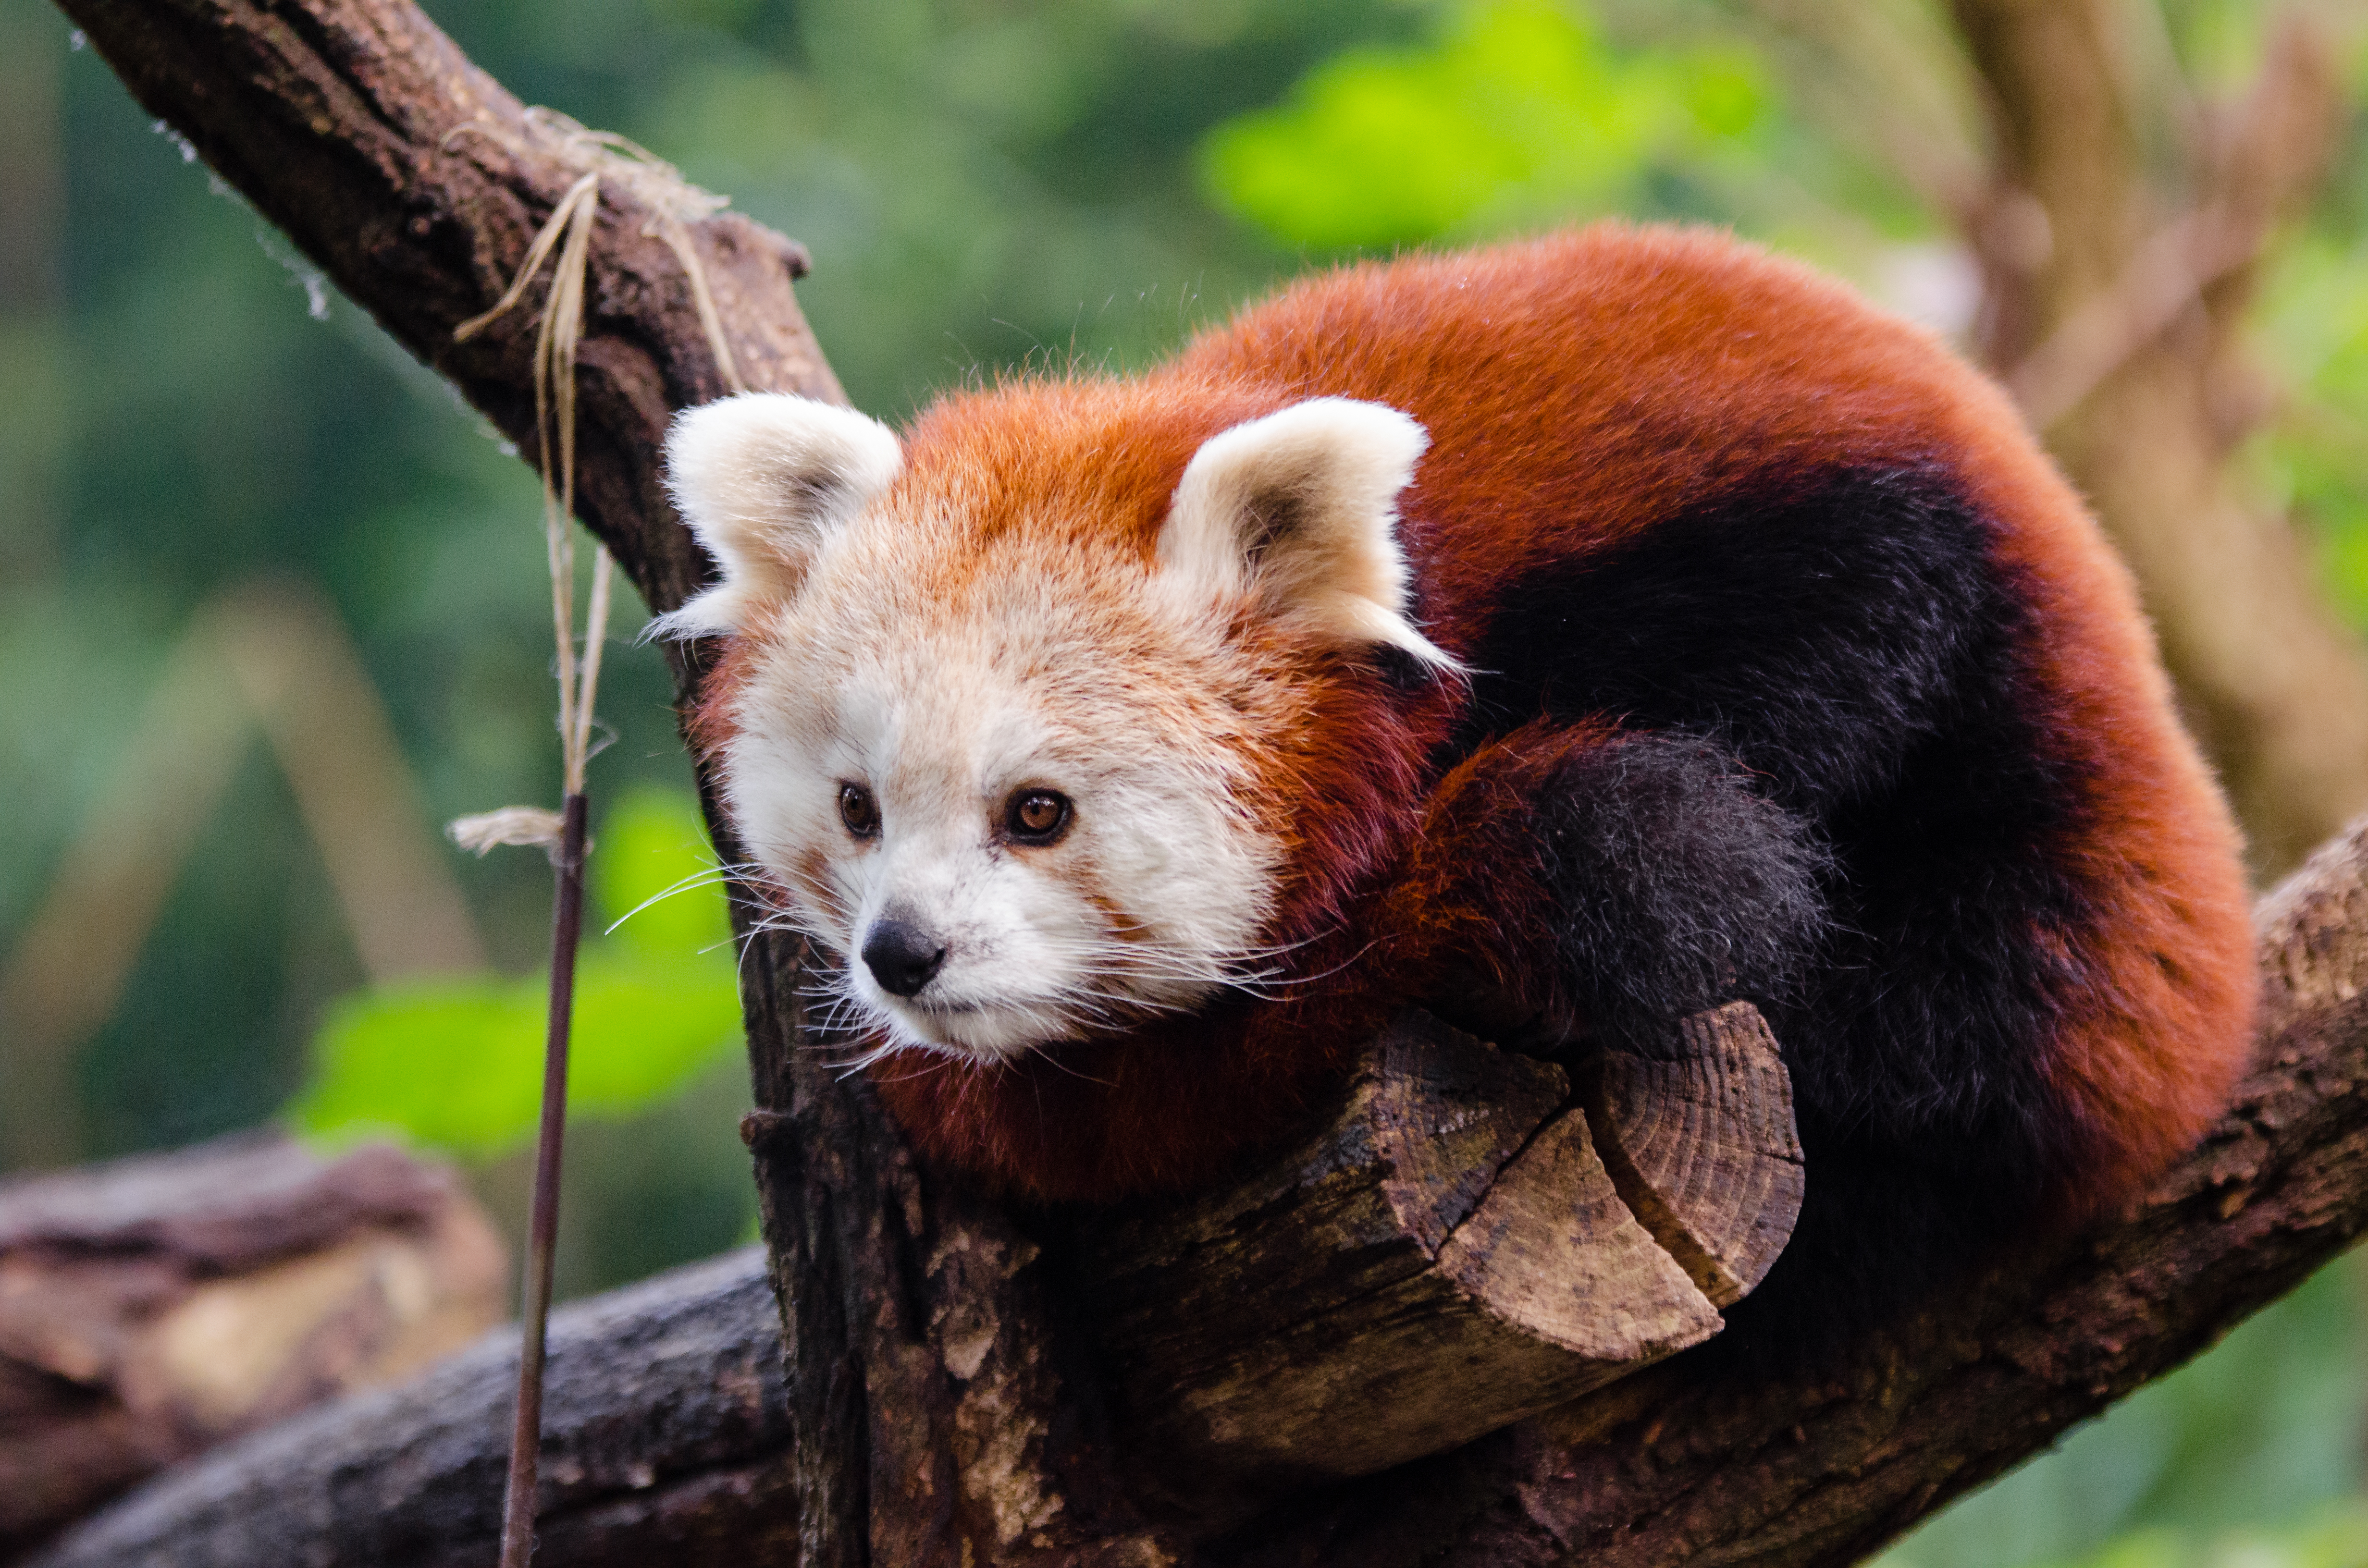
tree, nature, bokeh, blur, field, vintage, sweet, feet, animal, cute, female, wildlife, zoo, fur, orange, young, spring, green, high, red, foot, mammal, nikon, fauna, red panda, panda, 2015, face, nose, paw, tail, animals, ears, endangered, vertebrate, germany, deutschland, frhling, natur, paws, tier, depth, iso, ss, depthoffield, fell, grn, gesicht, baum, adorable, bamboo, d7000, roter, kleiner, niedlich, sues, suess, species, bedrohte, tierart, tierpark, weiblich, jungtier, jung, ohren, schwanz, nase, bedroht, ailurus, fulgens, mozilla, firefox, wochenende, weekend, giant panda